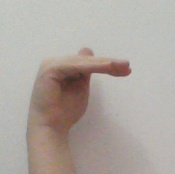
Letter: khaa